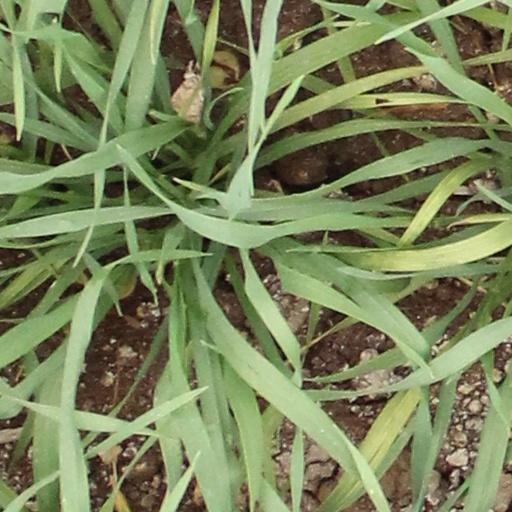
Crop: wheat